The George Hotel, Crawley

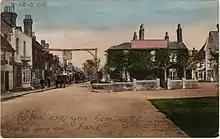
The annexe (centre-right), demolished in the 1930s

An early remodelling came in 1615, when a timber-framed extension was built on the south side, a new jettied cross-wing was added at the front and a stone fireplace was installed. This bears the date 1615 (although this may have been carved later), and has carvings and arches. An inventory dated 1689, carried out when the owner died, revealed that the George Hotel had 15 bedrooms, two parlours, a kitchen, a bakery, a small brewery, stables, a barn, a back yard and a cellar. Meanwhile, a gallows was erected outside the hotel, partly spanning the High Street; one end was attached to the top floor of the building.